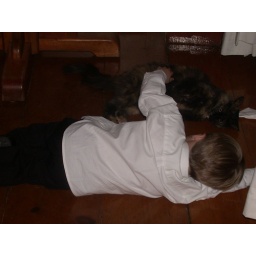
Devin on the floor under the dining table with the cat